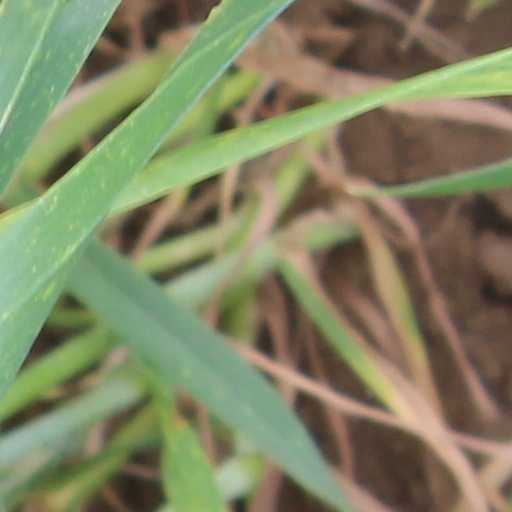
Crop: wheat